Nokia Arena (Tampere)

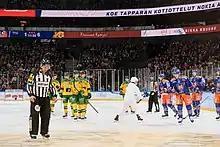
The match between Ilves (yellow and green) and Tappara (blue and orange) on December 3, 2021 at Nokia Arena

In March 2020, it was announced that, under a ten-year sponsorship agreement with the UROS Group in Oulu, the arena would be called "UROS LIVE". The naming caused a small scale scandal due to name's overly masculine tone, as means "male" in Finnish. The agreement was terminated on 28 October 2021 due to Uros Oy's financial problems, and the name of the arena was changed as a result. Nokia Corporation was chosen as the new sponsor on 19 November 2021, and the arena was renamed as "Nokia Arena".